Siege of Haddington

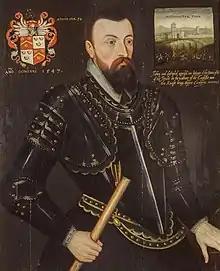
Sir James Wilsford

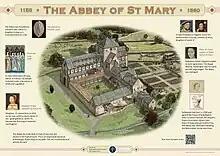
Information panel at the site of the Abbey of St Mary Haddington, the Scottish siege headquarters

Haddington's garrison of occupation was commanded by Sir James Wilford. The Master of the Scottish Artillery, Lord Methven, organised guns to be brought from the siege of Broughty Castle in June. These guns were shipped to Aberlady, the nearest haven on the Forth. The great Scottish gun 'thrawinmouth' from Dunbar Castle was also deployed. and the cannons from Broughty were placed on 3 July 1548. On 5 July Methven gave Mary of Guise an optimistic report of the damage caused to the English defences by his guns. His fire had demolished the Tollbooth within the town, and he had advanced trenches towards the ramparts.